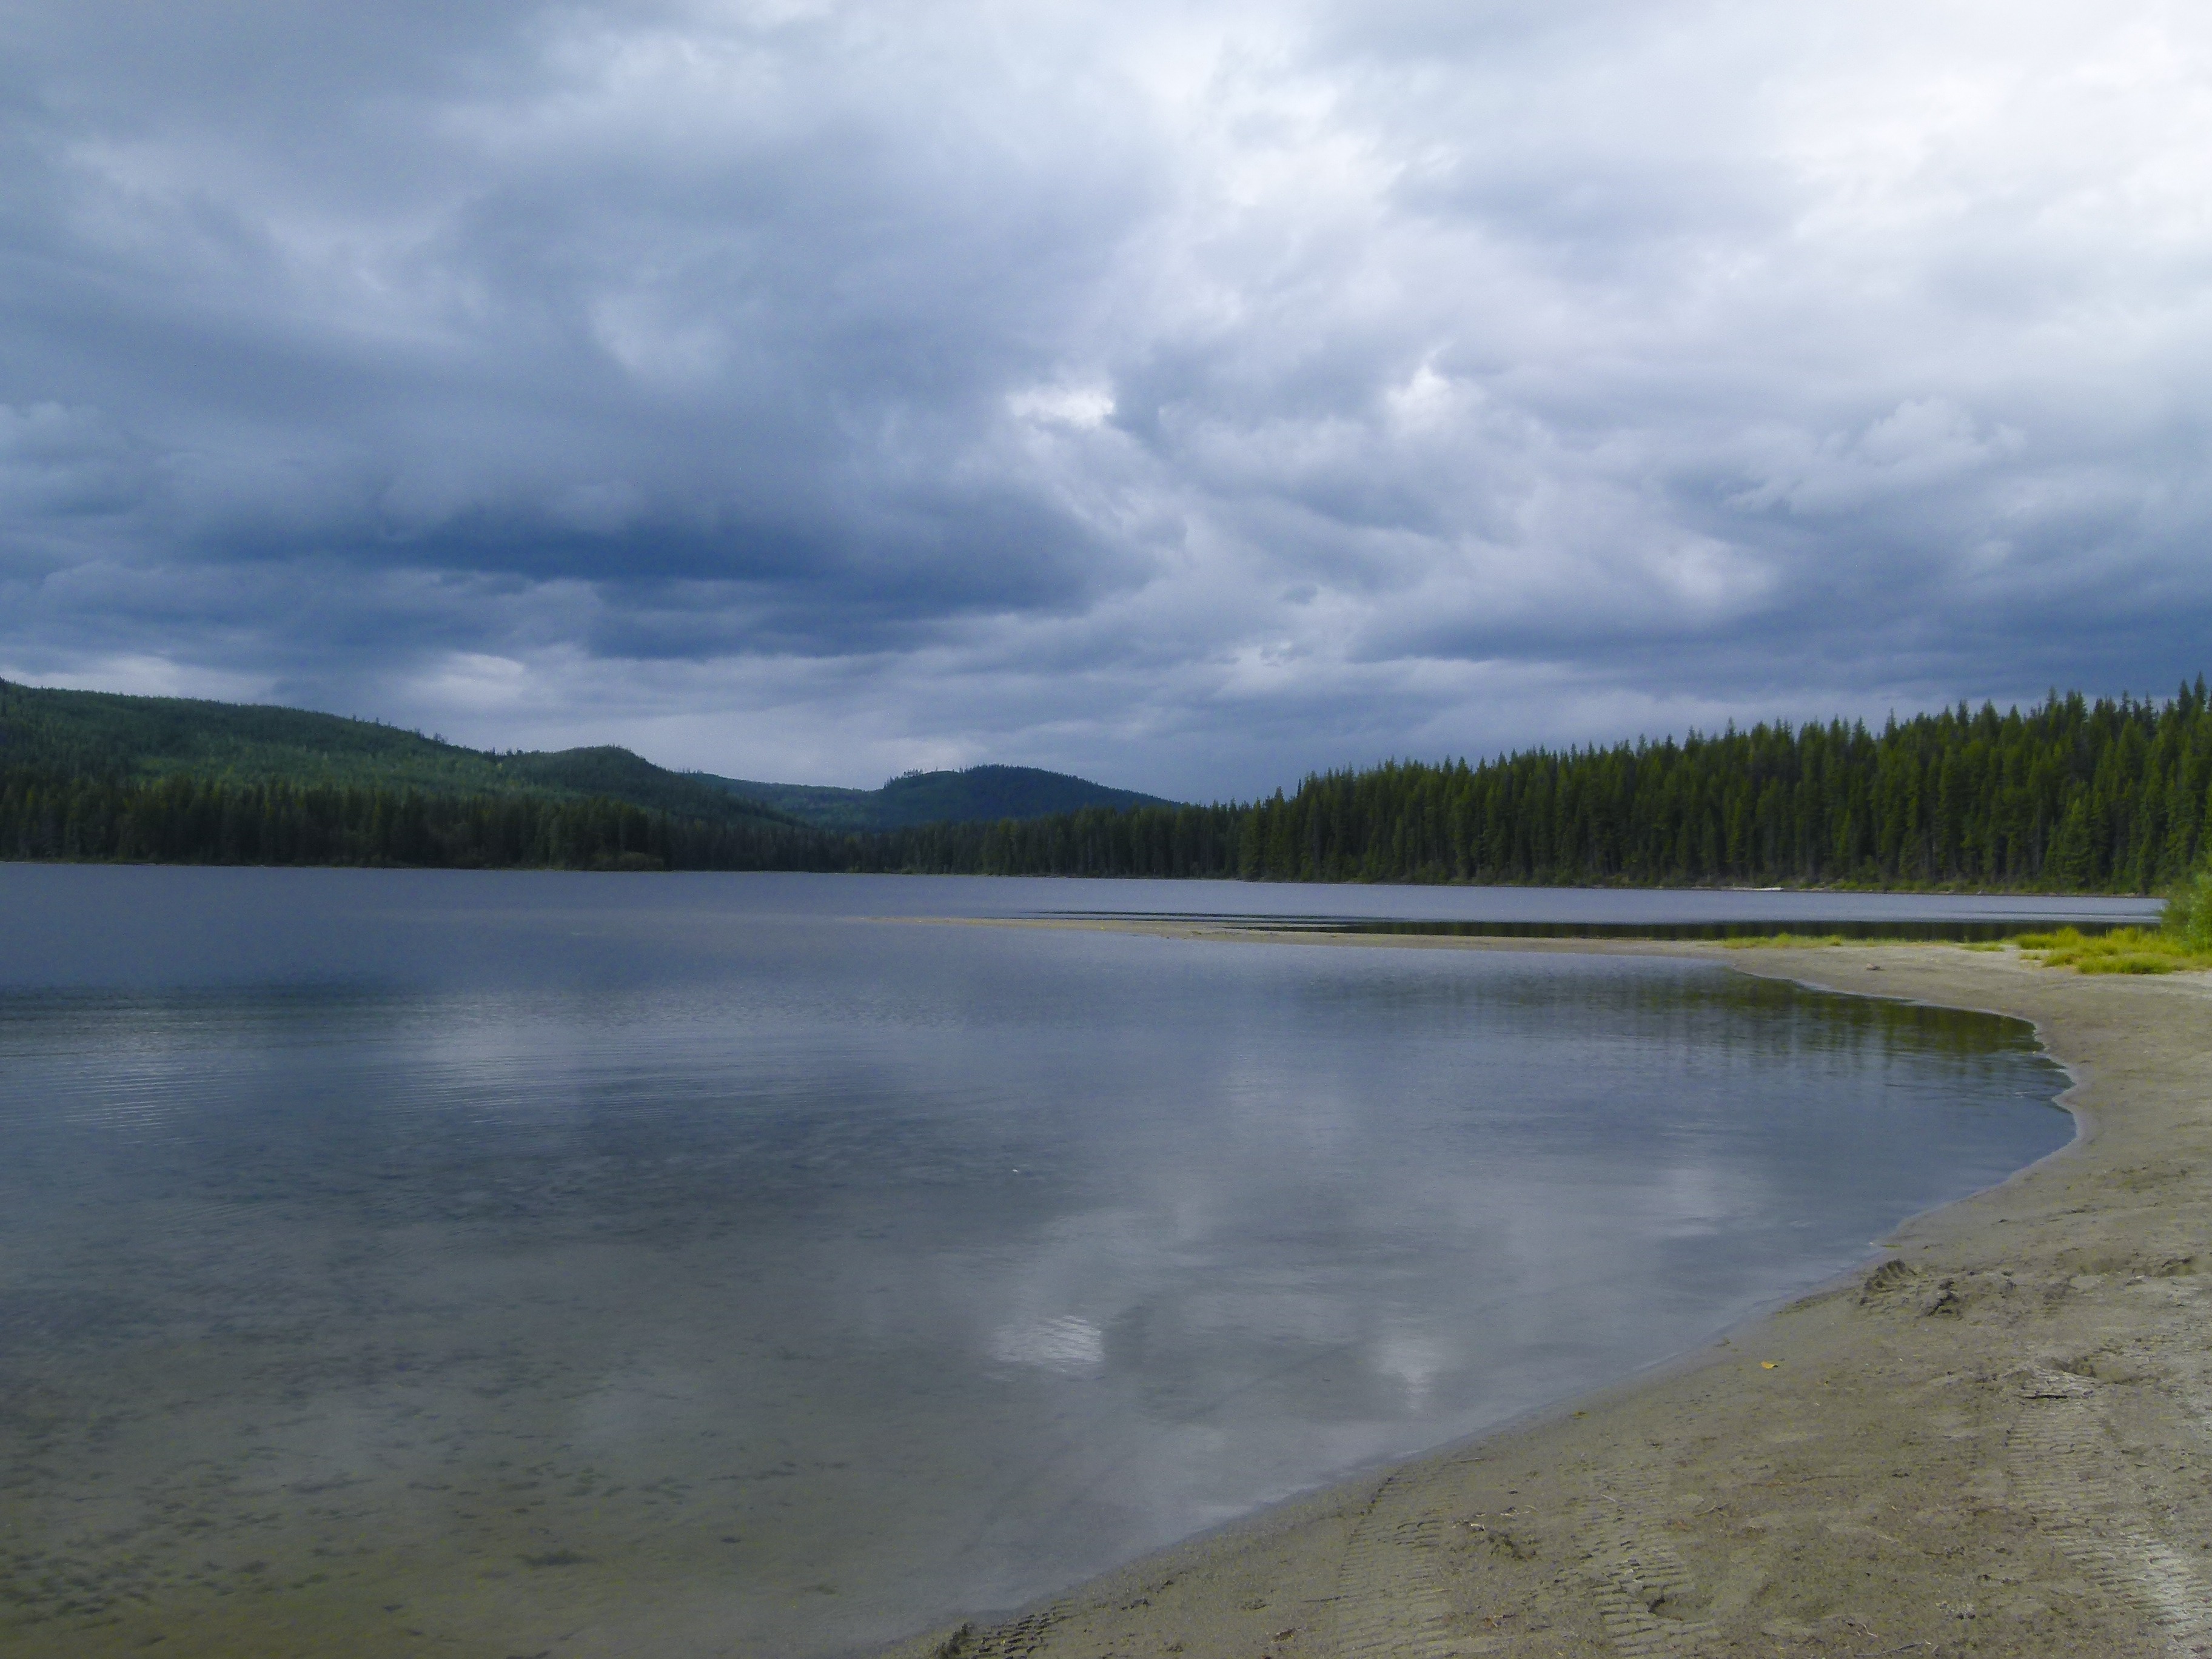
landscape, sea, water, nature, marsh, mountain, cloud, shore, lake, river, shoreline, reflection, scenery, weather, bay, reservoir, body of water, canada, wetland, thunderstorm, loch, natural water, sandy beach, british columbia, thick clouds, bosk lake